NWA British Commonwealth Heavyweight Championship

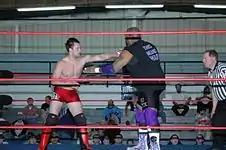
Prince Devitt challenging for the championship against Dru Onyx.

Originally conceived as the brainchild of NWA UK Hammerlock promoter Andre Baker and Canadian Wrestling Federation promoter (and former NWA president) Ernie Todd, the title was created to have a non Board-controlled title that can be defended and promoted across continents, and also build positive working relationships between promoters, exchange talent and enhance the NWA product worldwide.